Velho Cemetery

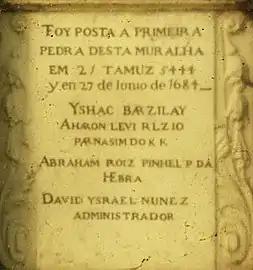
Inscription stone (in Portuguese) commemorating the building of the cemetery's boundary walls. In English, it reads: "The first stone of this wall was laid on 21 Tamuz 5444 or 27th June 1684 / Ishac Barzilay, Aaron Levi Rizio - Parnasim of The Holy Congregation / Abraham Roiz Pinhel - Parnas of the Hebra / David Israel Nunez - Administrator"

In 1657, Antonio Fernandez Carvajal and Simon de Cacares paid for a 14-year lease on two-thirds of an orchard in Mile End—which at that time was a small hamlet more than a mile east of the City of London—for use as a cemetery by the synagogue's congregation. The land adjoined an inn called The Soldier's Tenement, and the rent—£10/year—was ten times its market value, due to the "financial opportunism" of its owner.